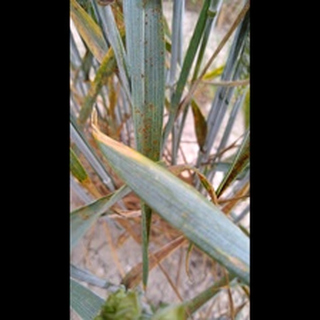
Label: wheat_brown_rust